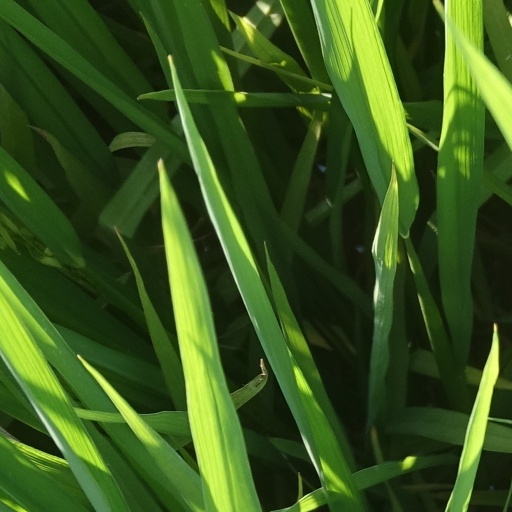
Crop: rice